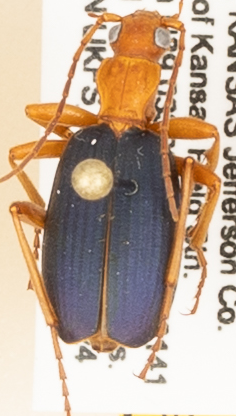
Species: Brachinus alternans
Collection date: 2019-07-24
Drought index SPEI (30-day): -1.01
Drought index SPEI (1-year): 1.45
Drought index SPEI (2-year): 0.71